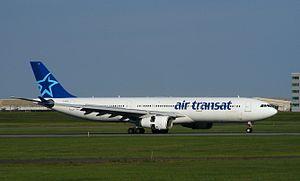
Airbus A330-300 d'Air Transat. Atterrissage à l'aéroport Montréal-Trudeau (YUL# (Québec, Canada). Italiano: Airbus A330-342 Air Transat (C-GKTS) all'aeroporto di Montréal